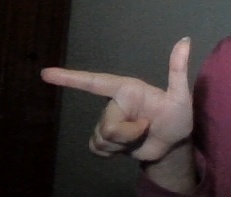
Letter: yaa